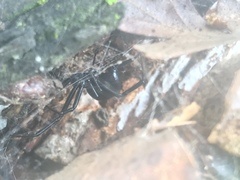
Species: Lactrodectus_hesperus